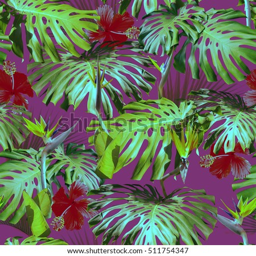
tropical pattern leaves green on a dark exotic background .